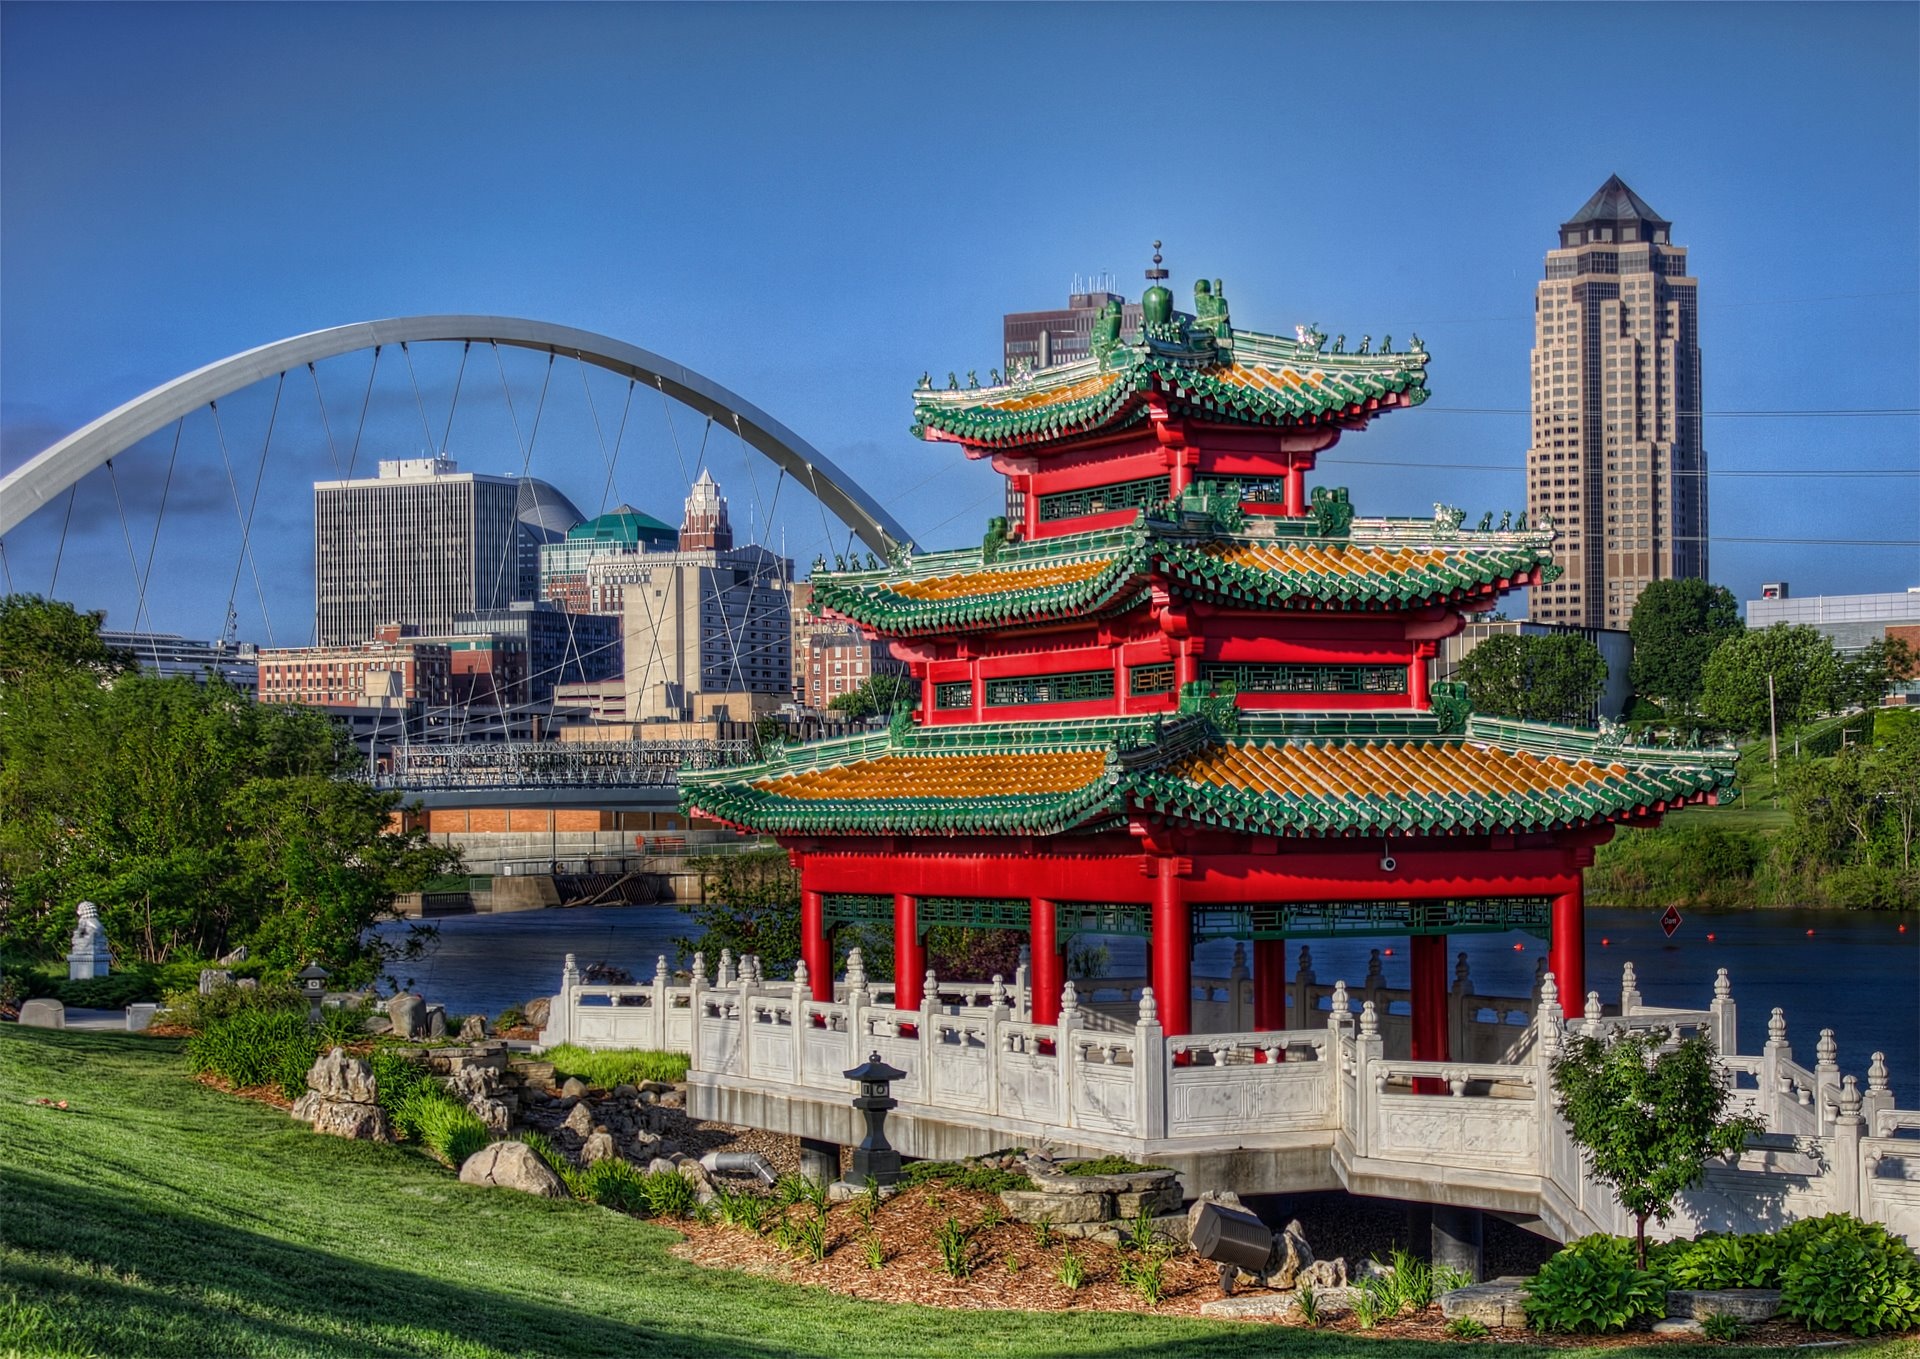
palace, downtown, travel, tower, park, landmark, tourism, temple, iowa, chinese architecture, des moines